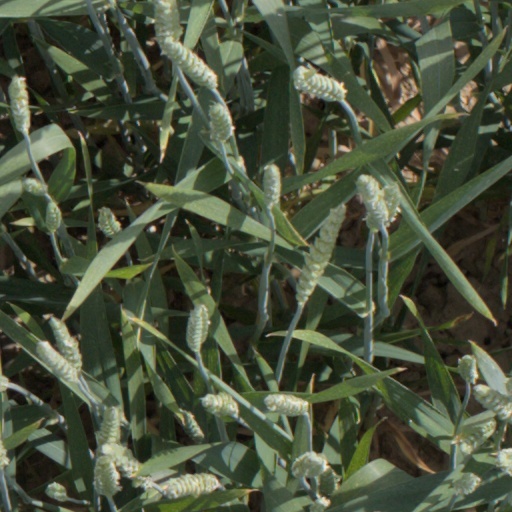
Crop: wheat